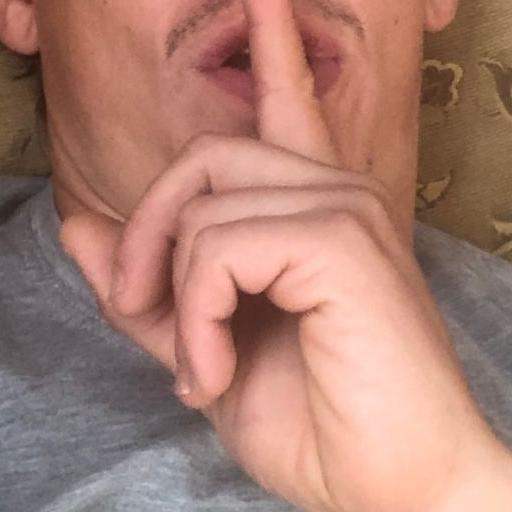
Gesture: mute